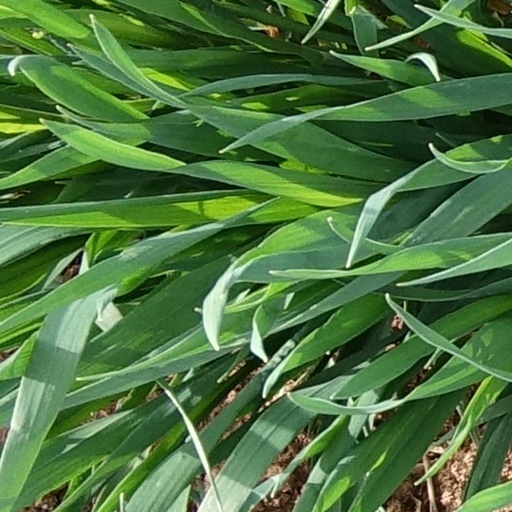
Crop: wheat